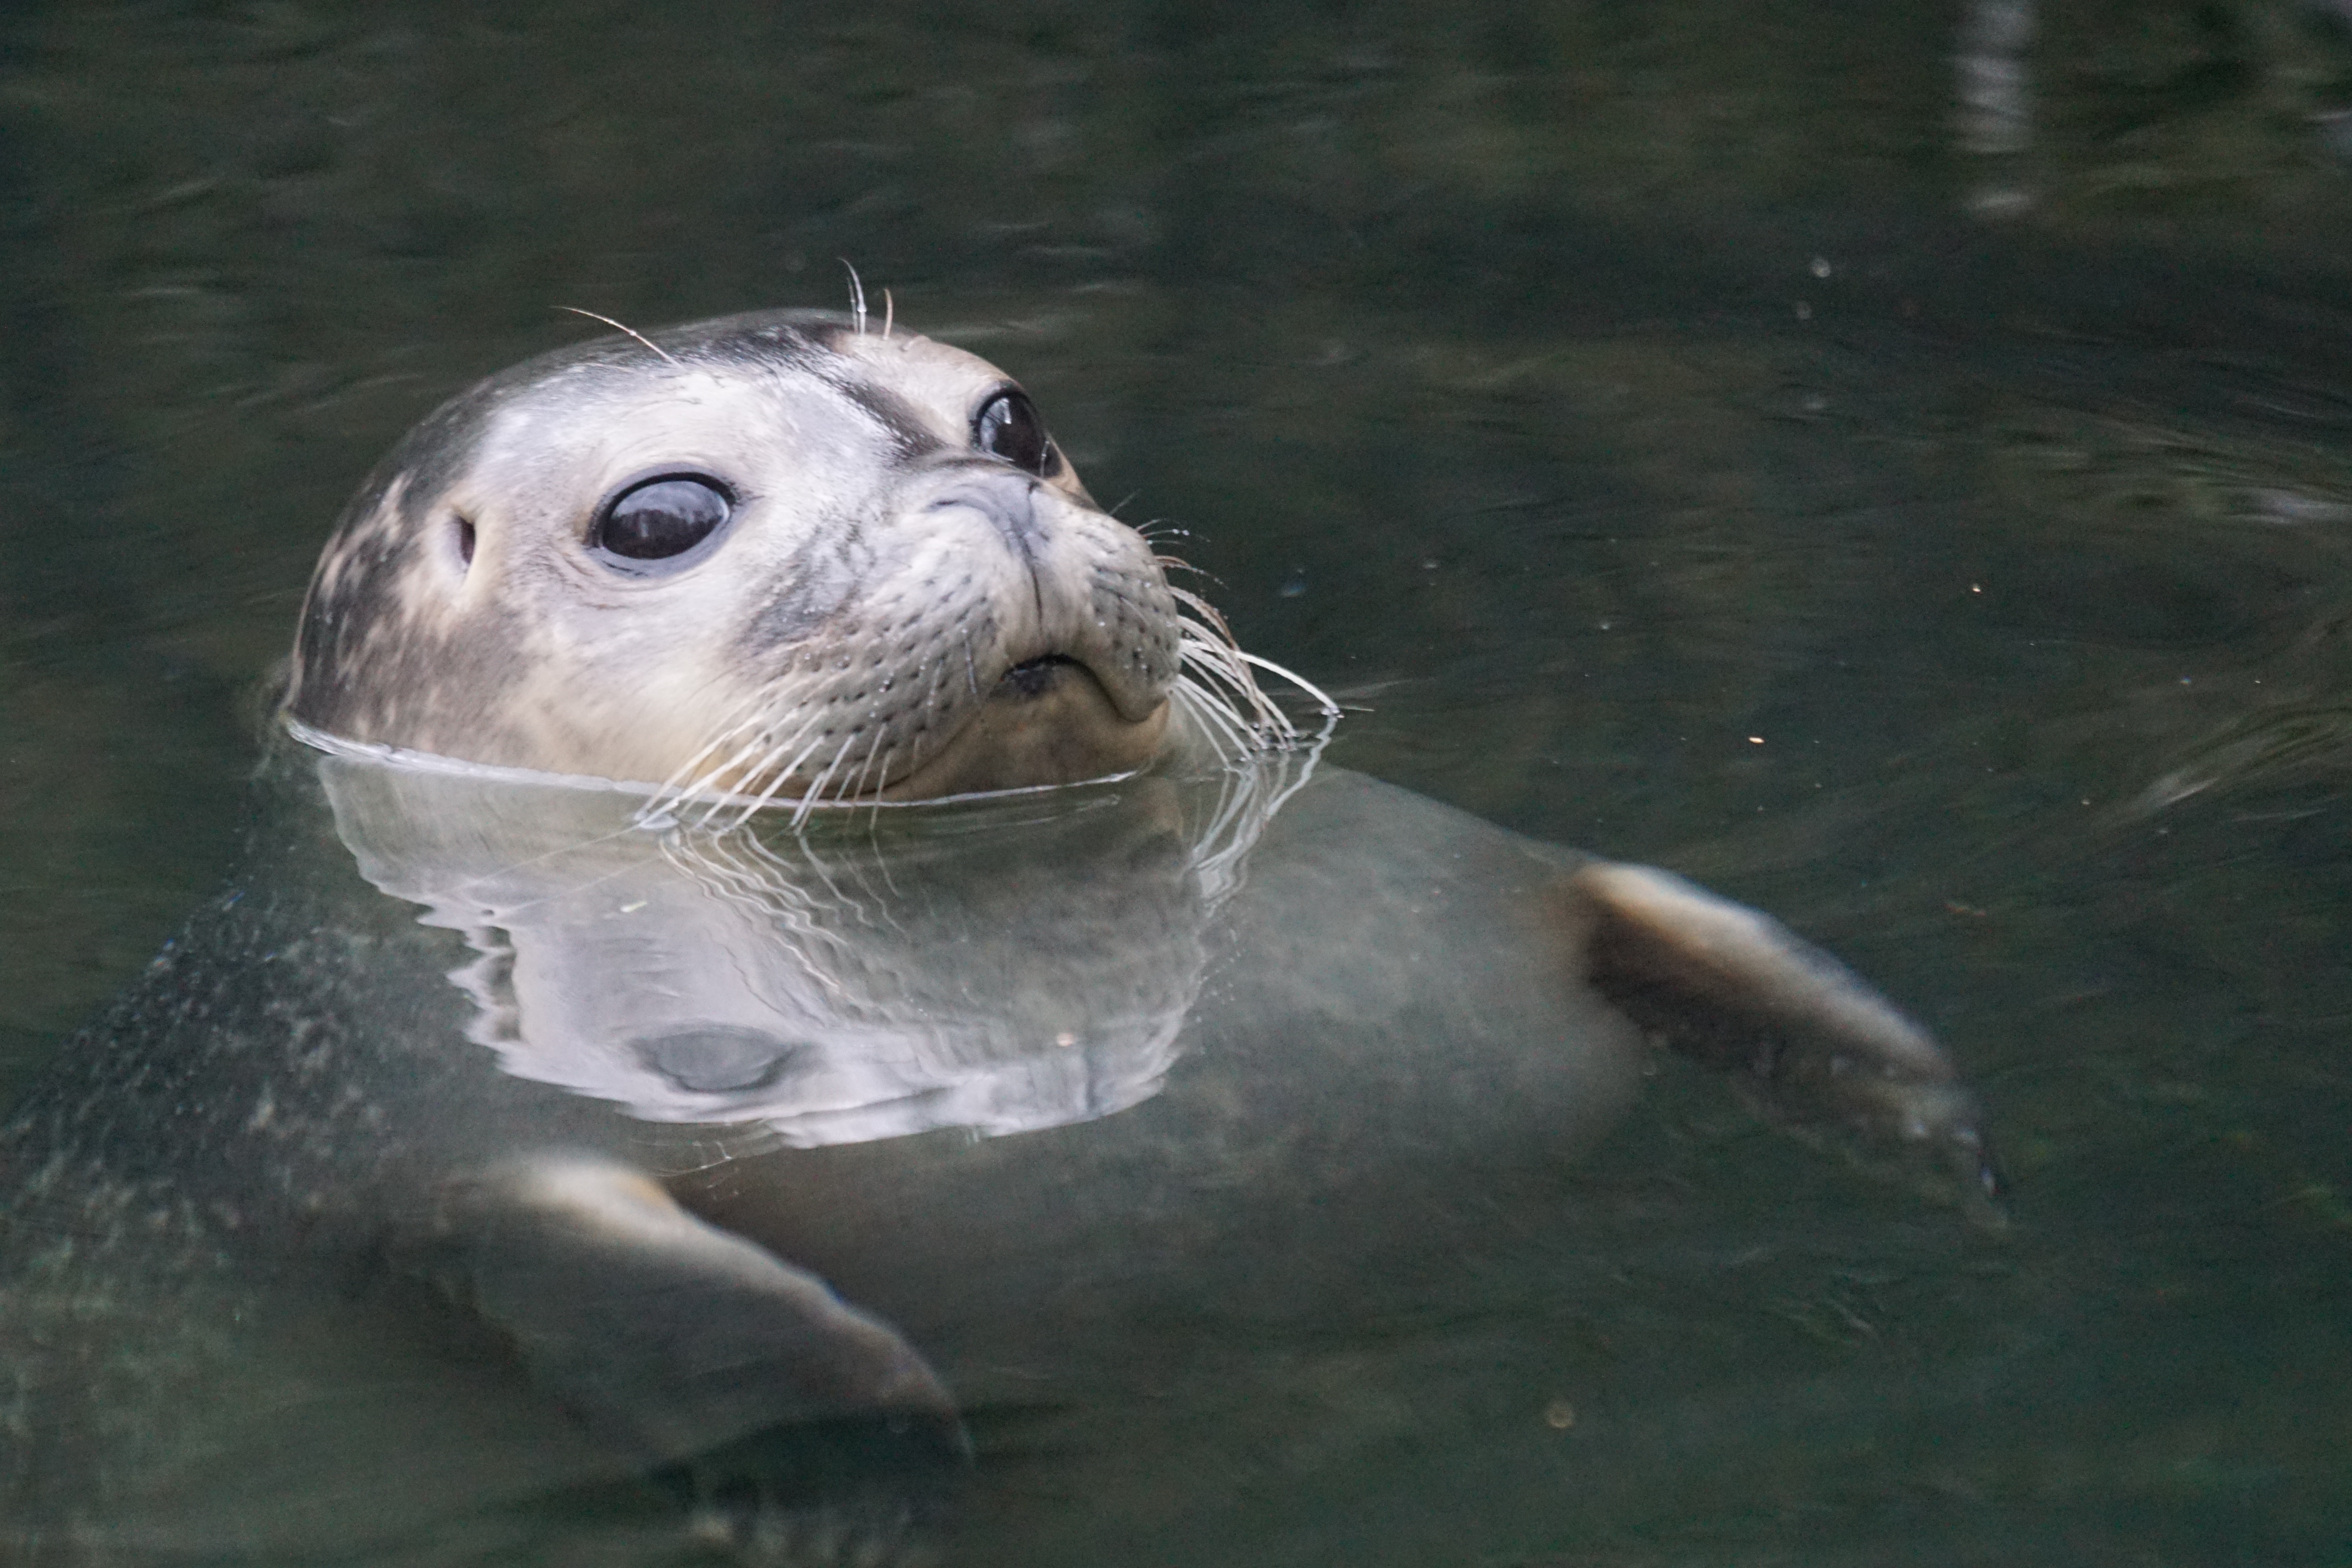
water, wildlife, swim, zoo, mammal, seal, fauna, whiskers, animals, seals, vertebrate, otter, animal world, harbor seal, robbe, marine mammal